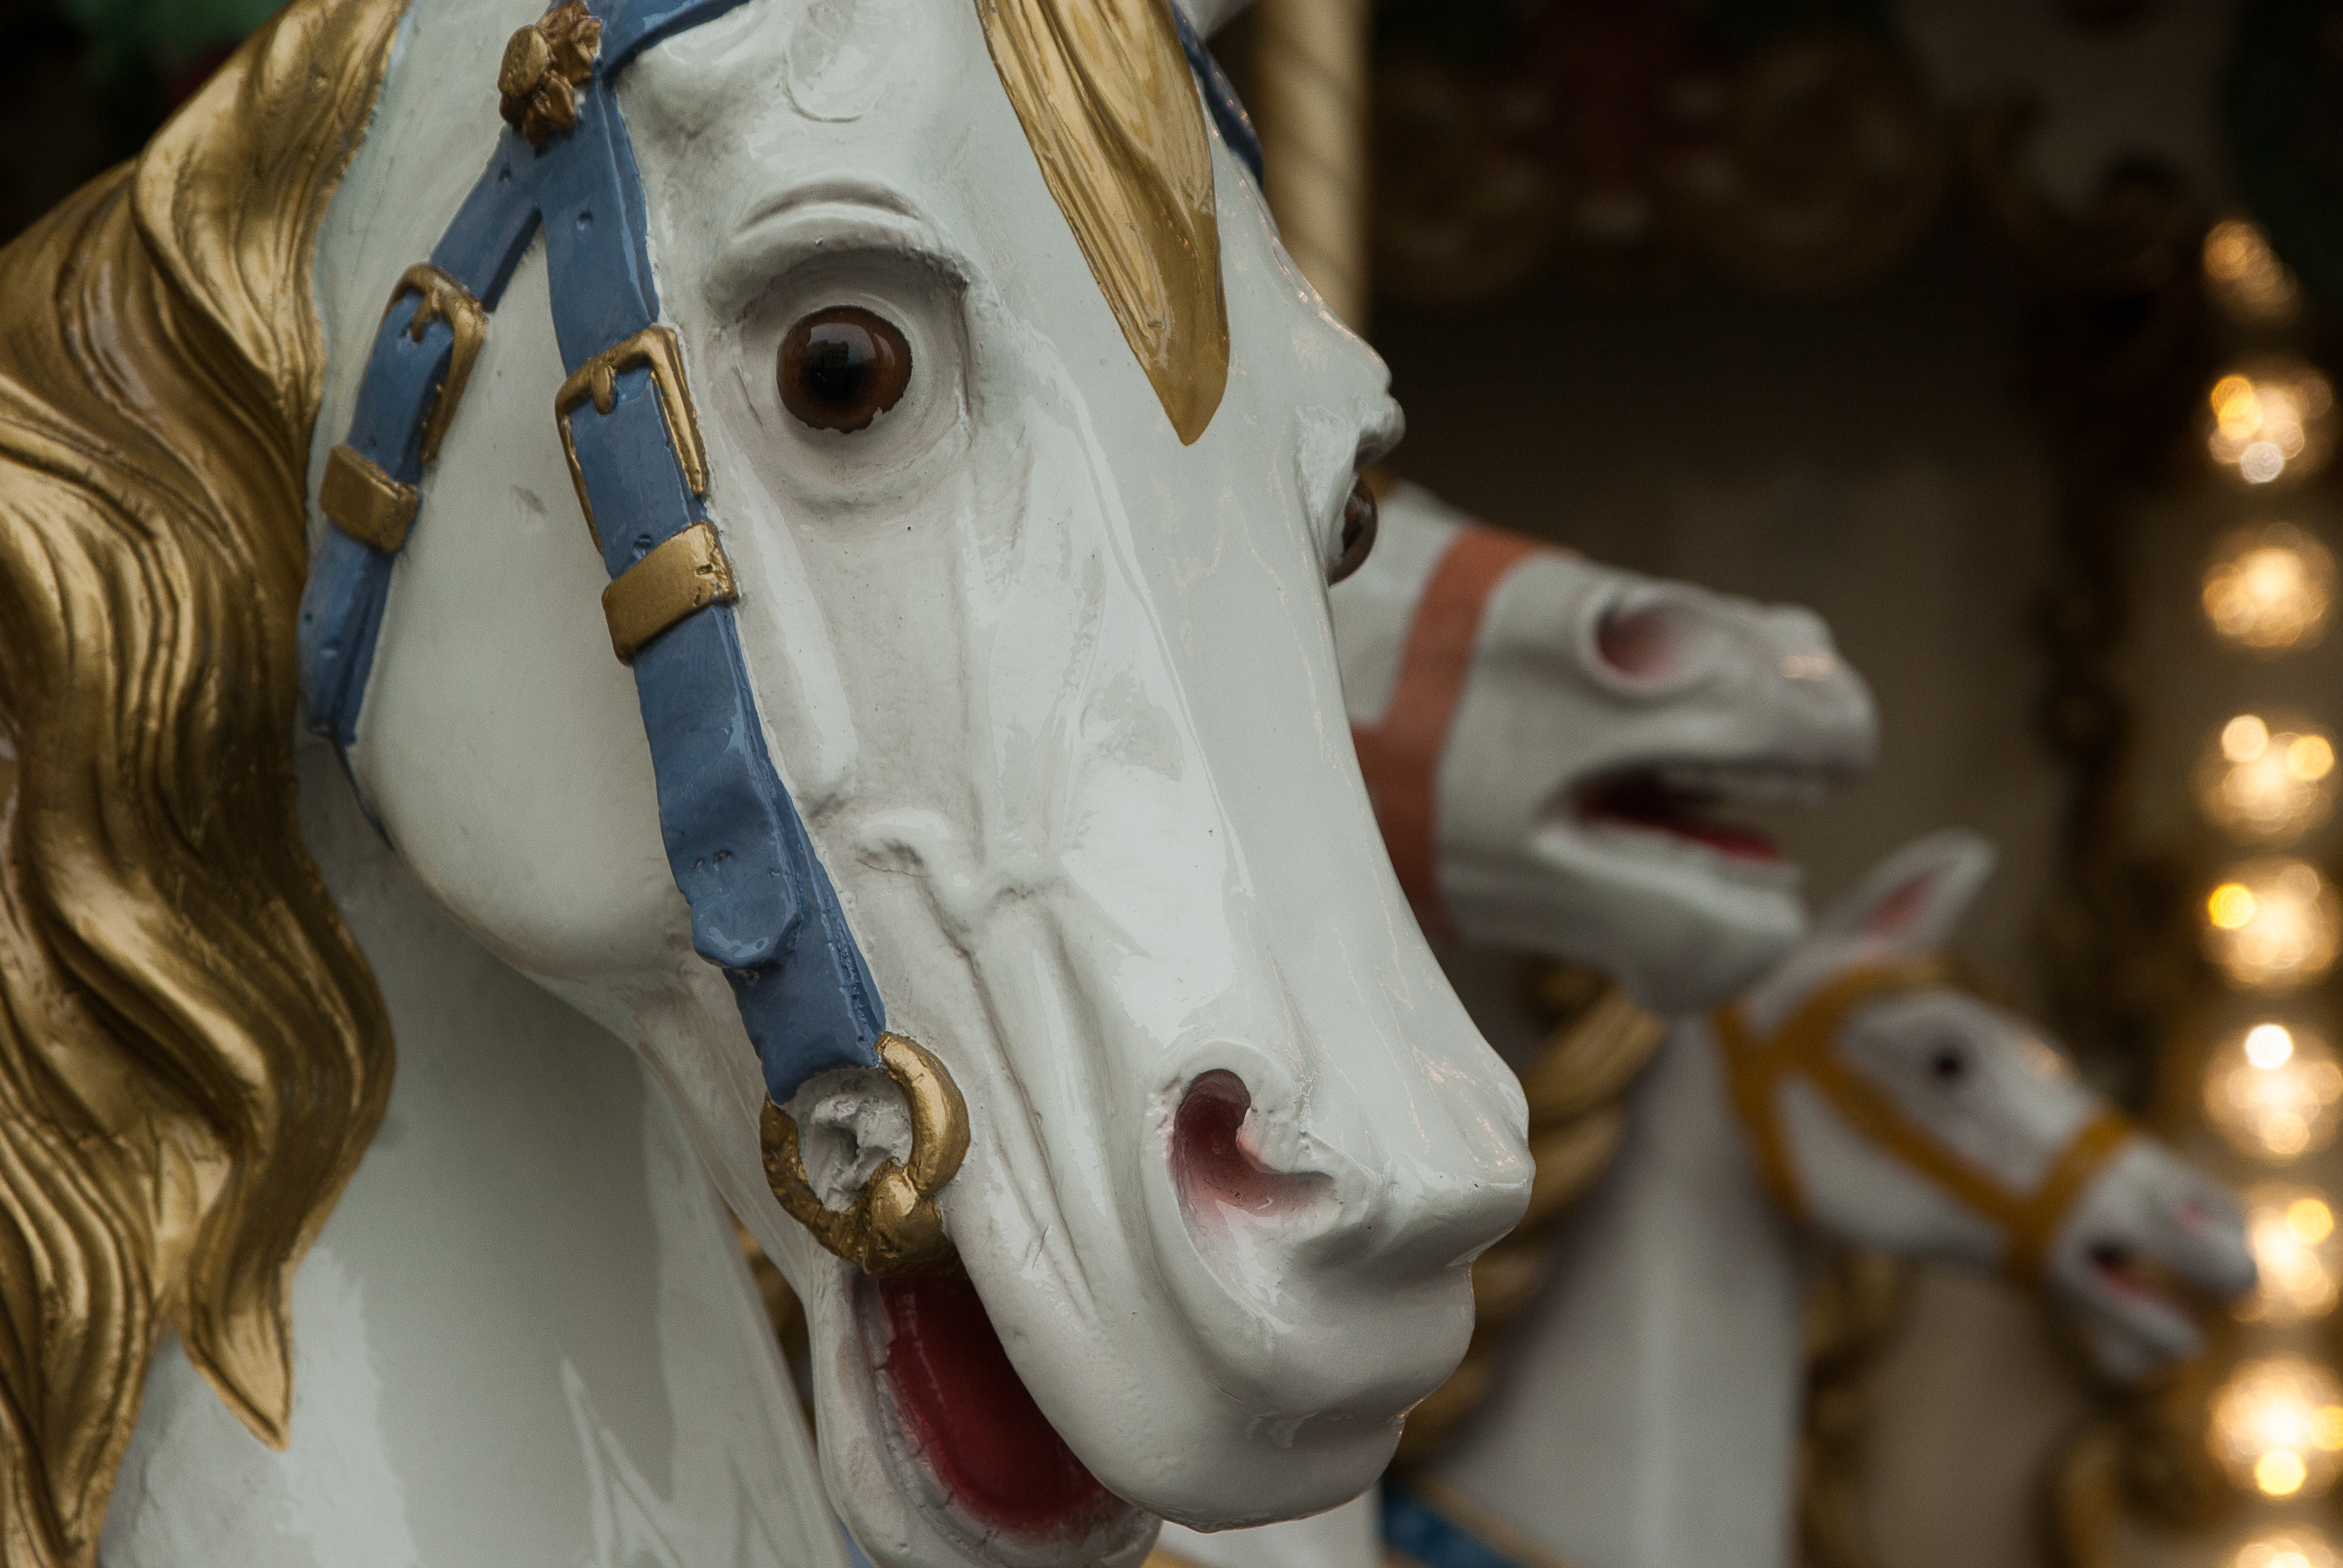
white, statue, amusement park, park, carousel, clothing, close up, horses, temple, head, manege, amusement ride, nonbuilding structure, wooden horses